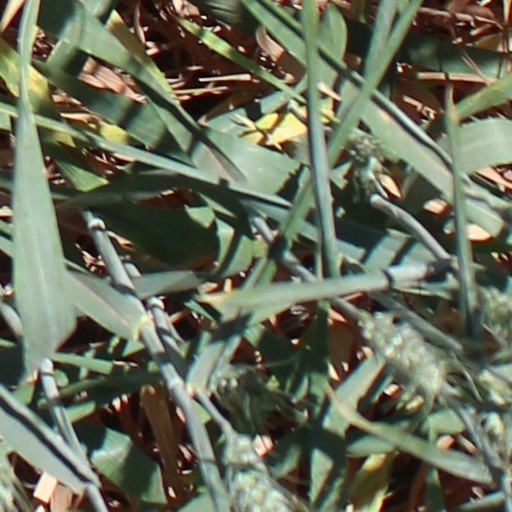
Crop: wheat